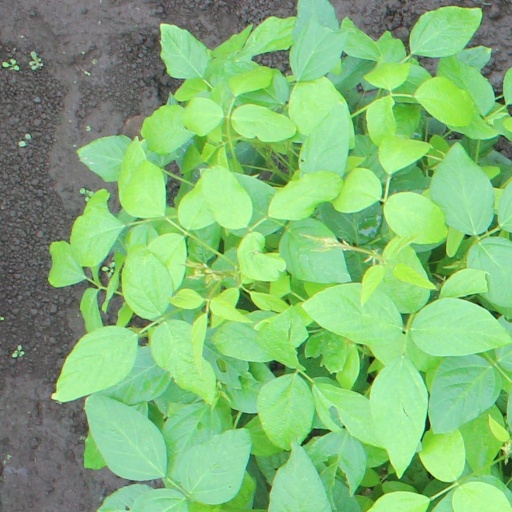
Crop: soybean